Ernie Kovacs

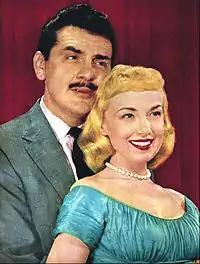
Kovacs and second wife Edie Adams in 1956

Kovacs and Adams met in 1951 when she was hired to work for his WPTZ show, "Three to Get Ready". Her appearance on "Arthur Godfrey's Talent Scouts" caught the eye of Kovacs's producer, and he asked her to audition for the program. A classically trained singer, she was able to perform only three popular songs. Edie said later, "I sang them all during the audition, and if they had asked to hear another, I never would have made it." Quoting Kovacs, "I wish I could say I was the big shot that hired her, but it was my show in name only – the producer had all the say. Later on I did have something to say and I said it: 'Let's get married.'"